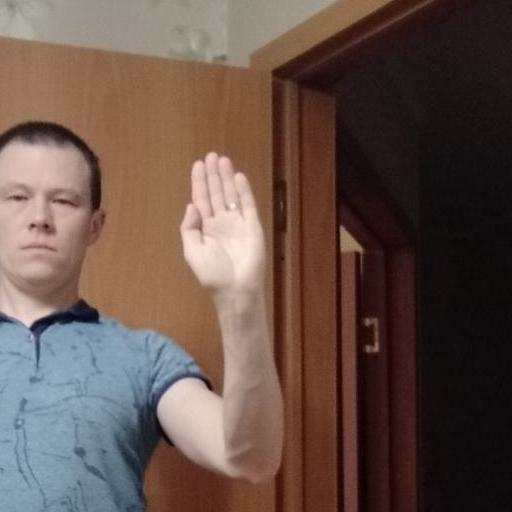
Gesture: stop